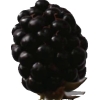
Label: blackberry